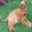
Label: dog